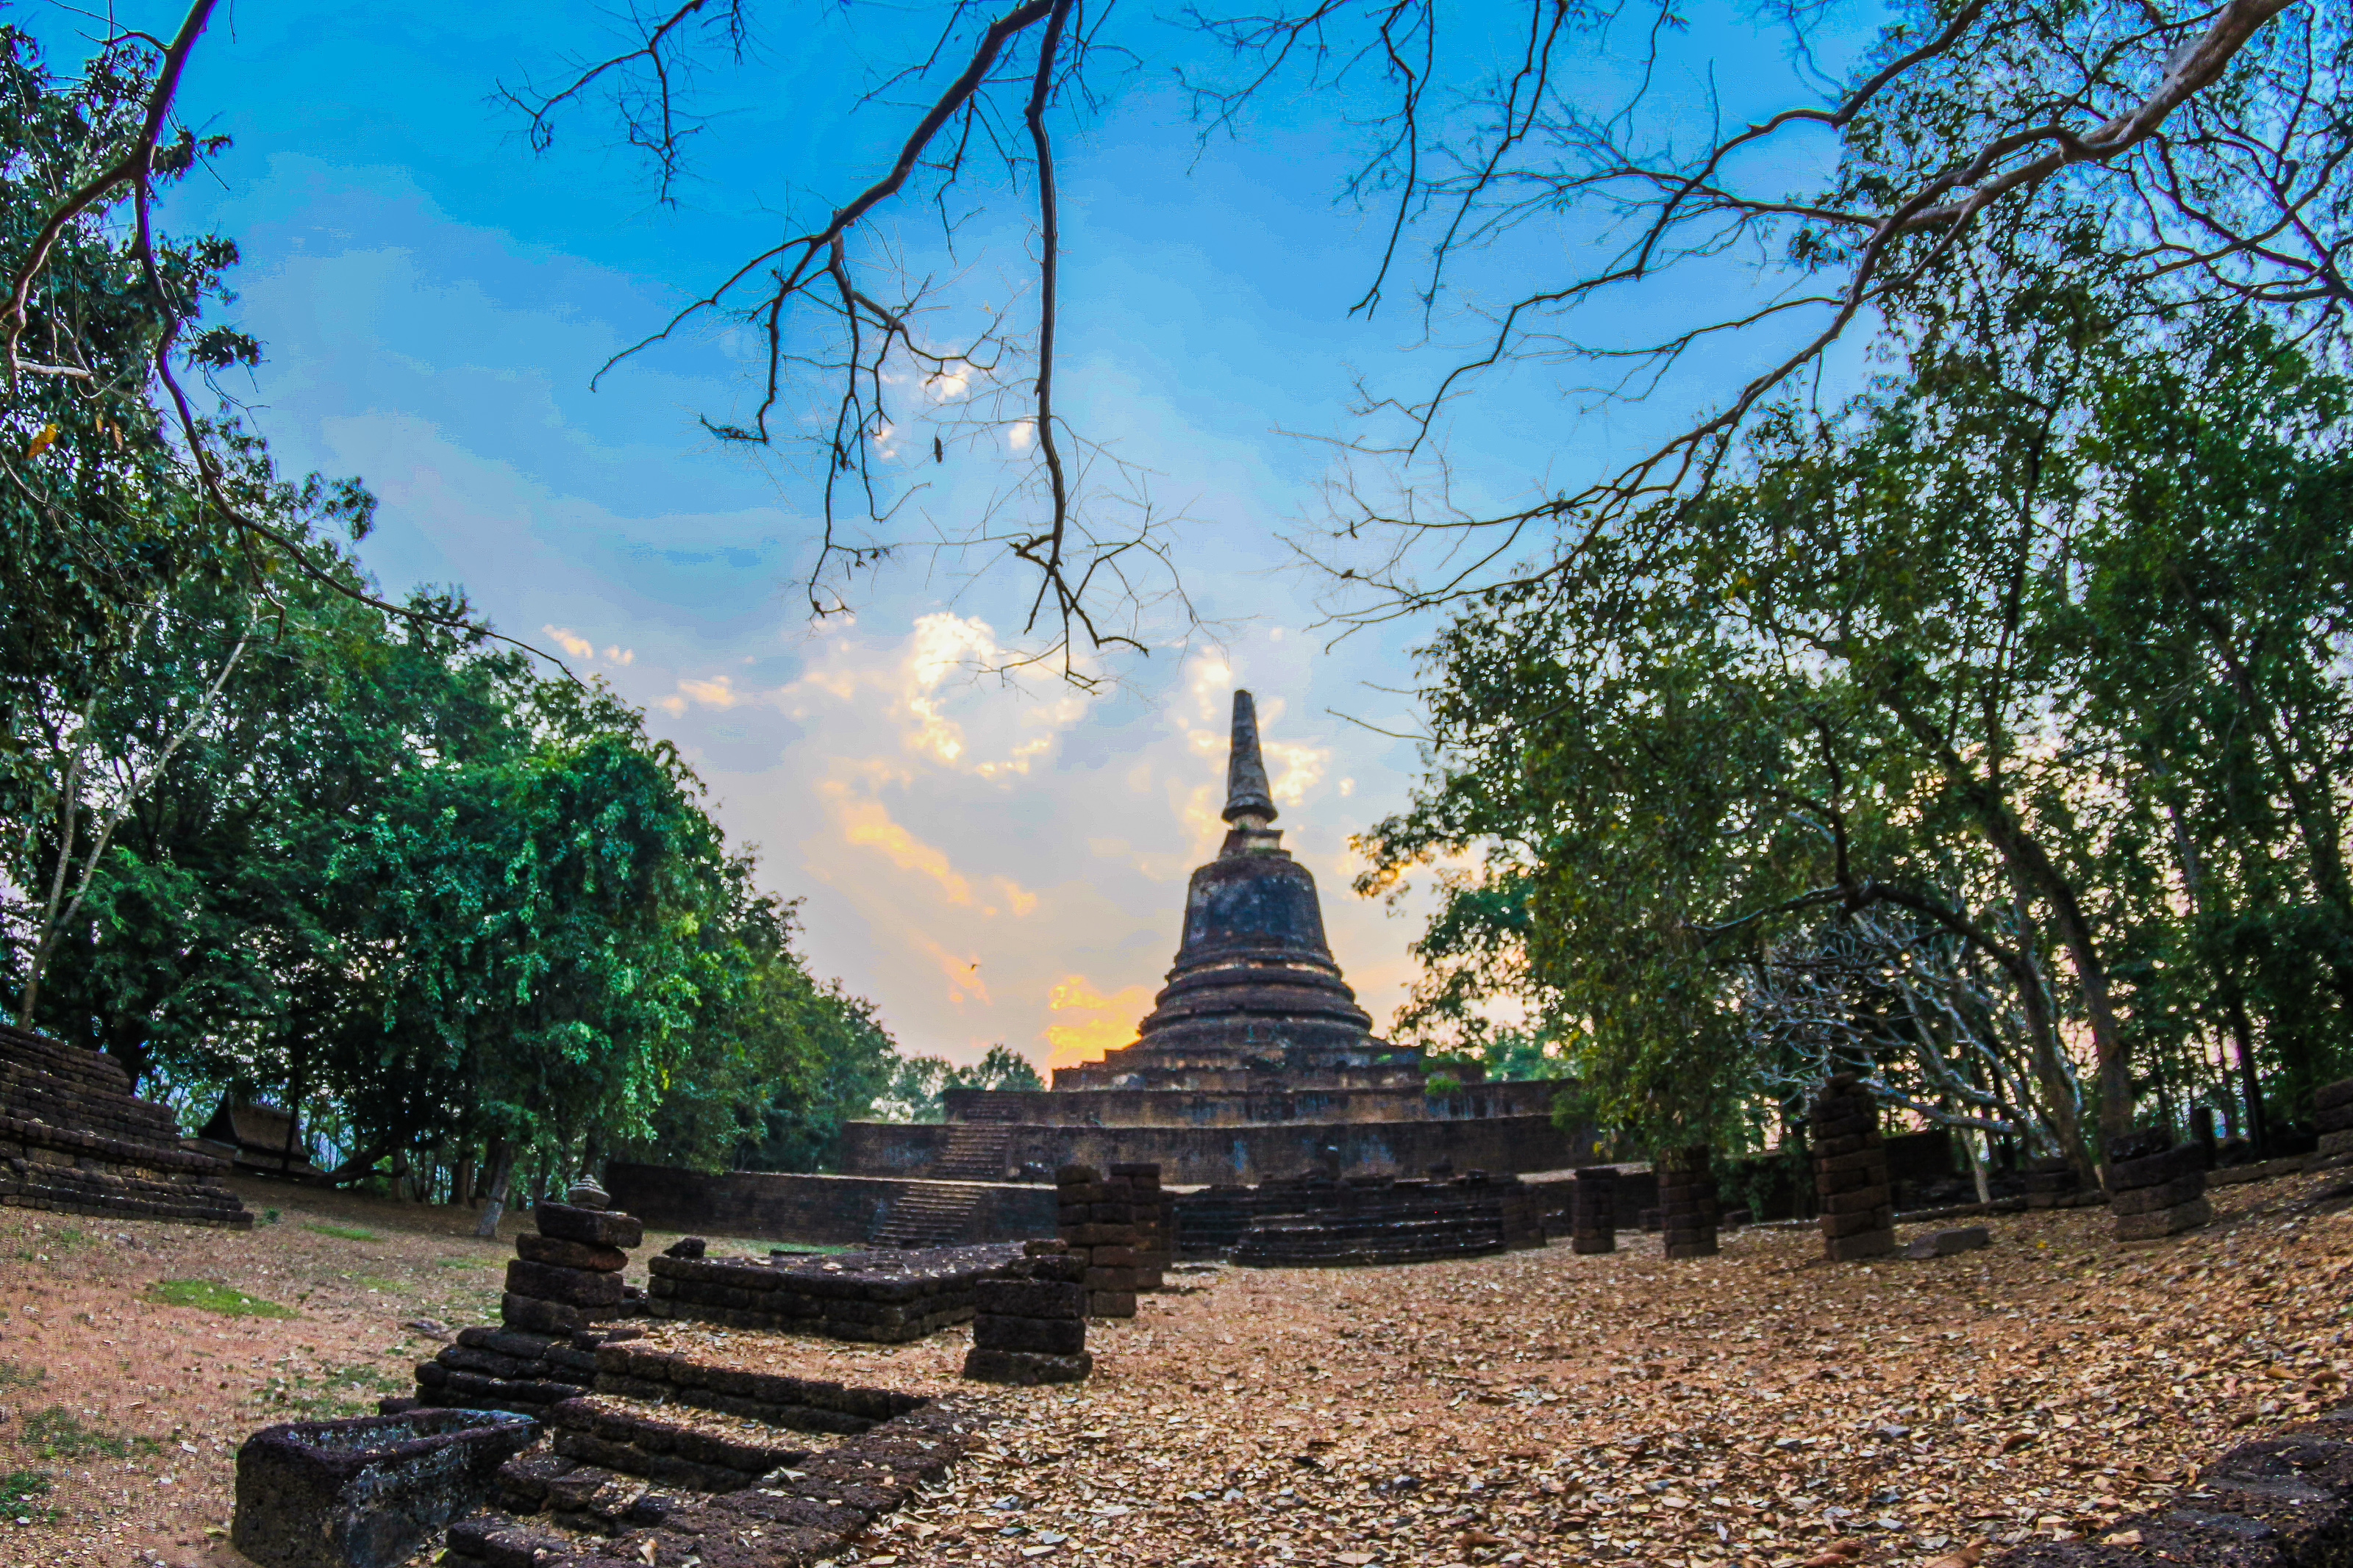
ancient, architecture, art, asia, asian, buddha, buddhism, buddhist, chang, culture, famous, heritage, historical, history, landmark, lom, old, pagoda, park, religion, satchanalai, si, siam, statue, stone, sukhothai, temple, thai, thailand, tourist, travel, unesco, wat, sky, tree, place of worship, cloud, historic site, building, stupa, photography, ancient history, tourism, plant, mountain, tourist attraction, tower, leisure, vacation, fictional character, monastery, hill